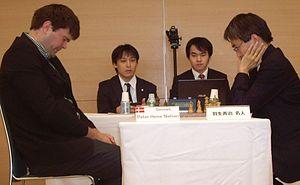
Peter Heine Nielsen, né le 24 mai 1973, est un joueur d'échecs danois, devenu grand maître international en 1994.
Yoshiharu Habu, né le 27 septembre 1970, est un joueur professionnel de shōgi et maître FIDE des échecs. Son professeur est Tatsuya Futakami.